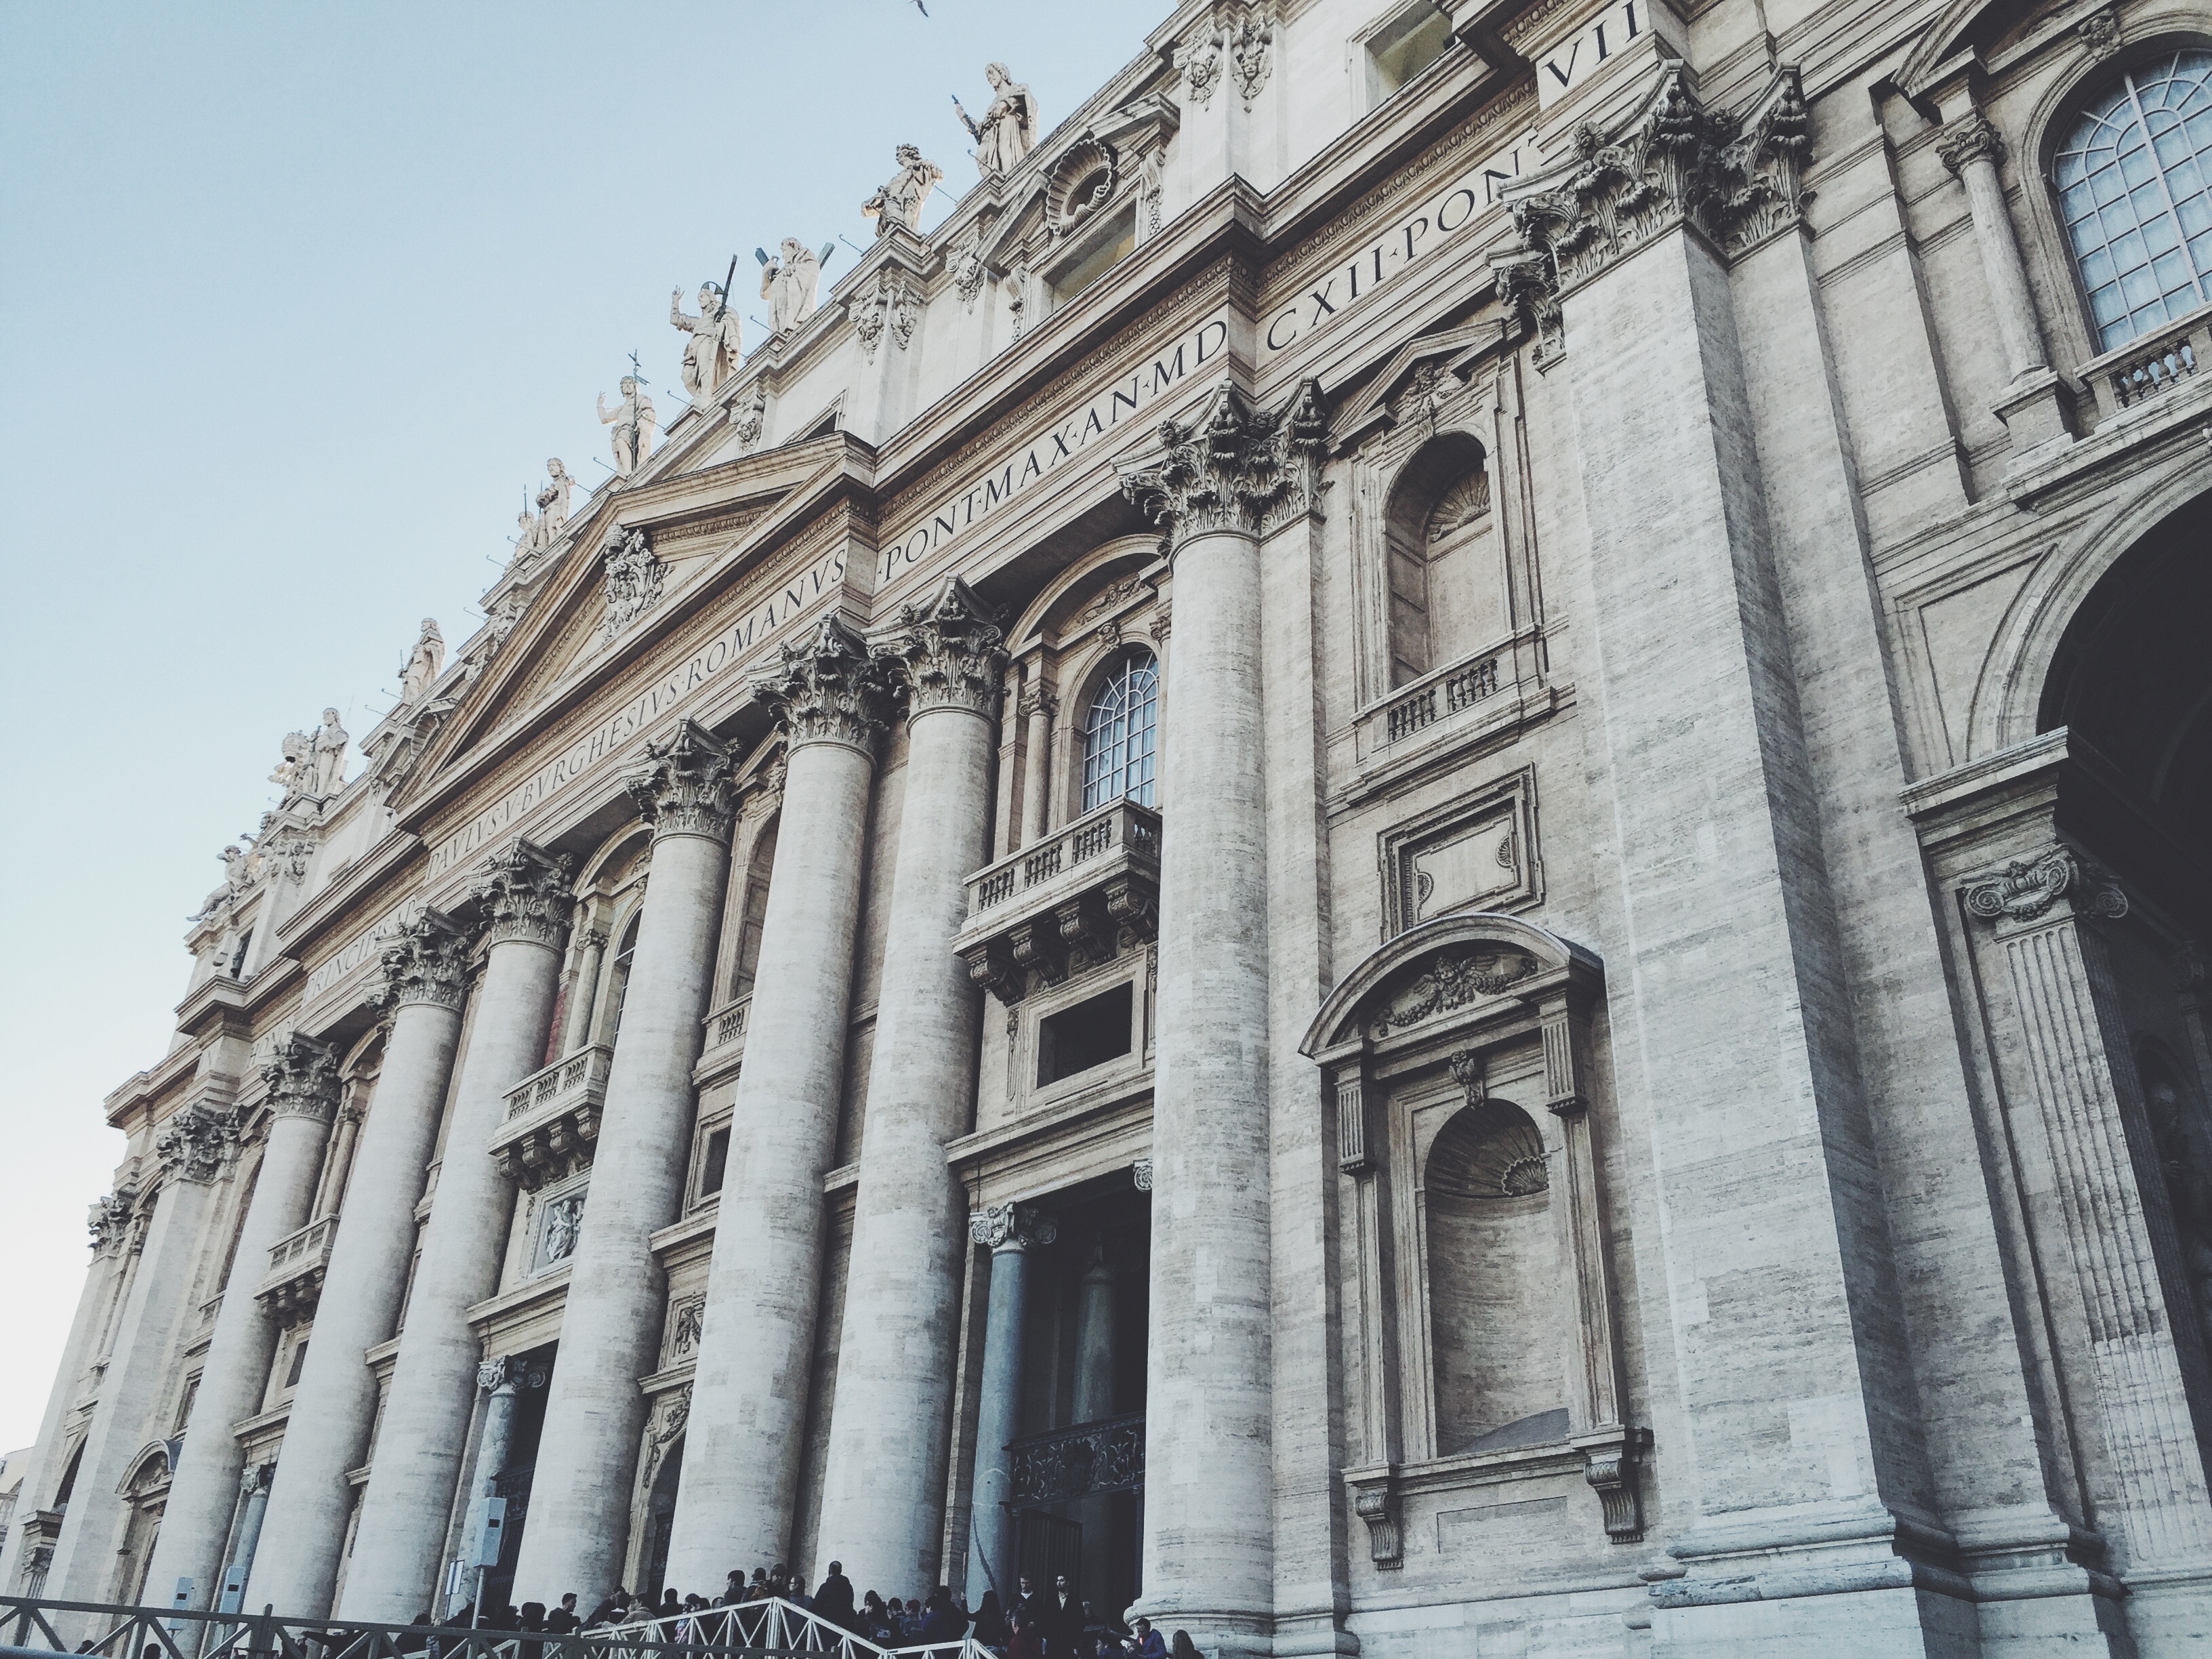
architecture, structure, building, palace, old, monument, landmark, facade, cathedral, place of worship, baptistery, rome, pillars, synagogue, basilica, classical architecture, ancient history, ancient roman architecture